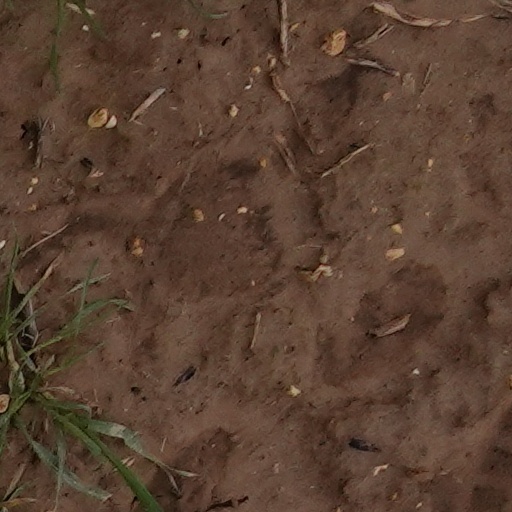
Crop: wheat